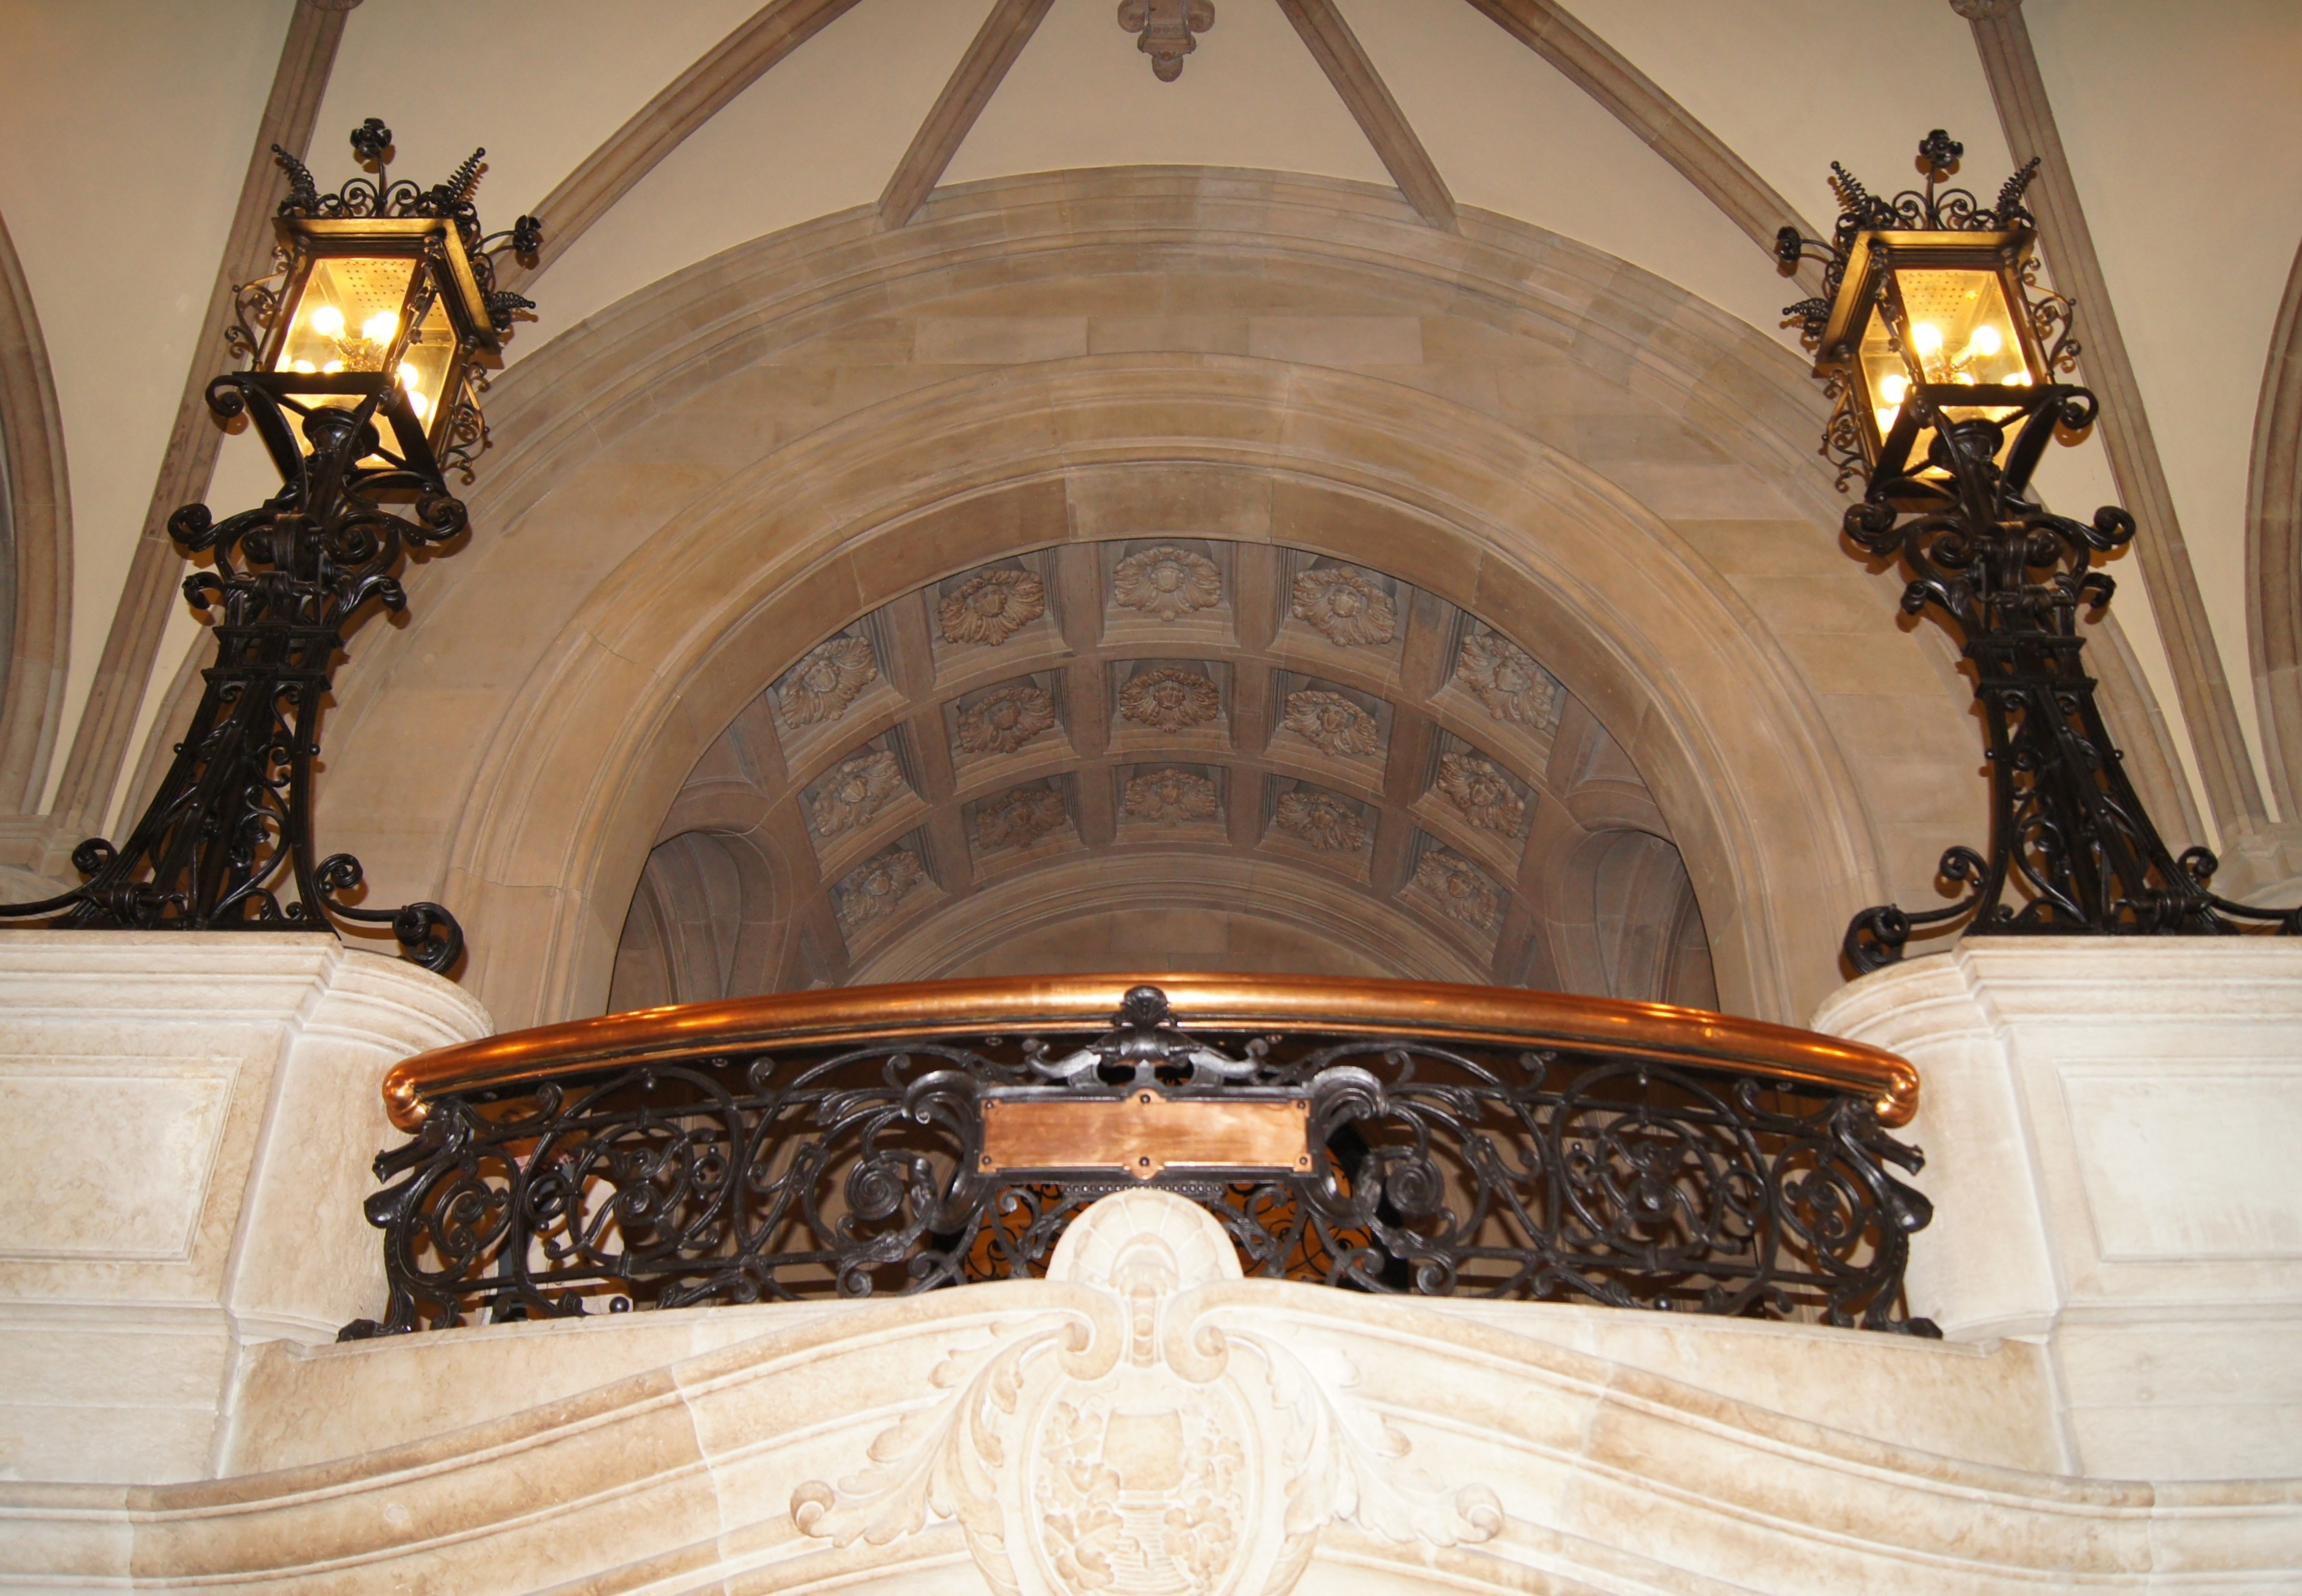
wood, old, balcony, arch, ceiling, chapel, furniture, room, old building, lighting, interior design, lanterns, tourist attraction, hamburg, town hall, wrought iron